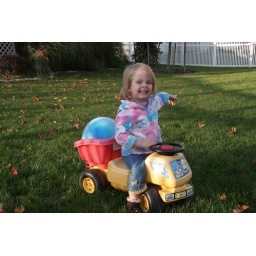
Anna riding truck with ball in the back 20081018_1446